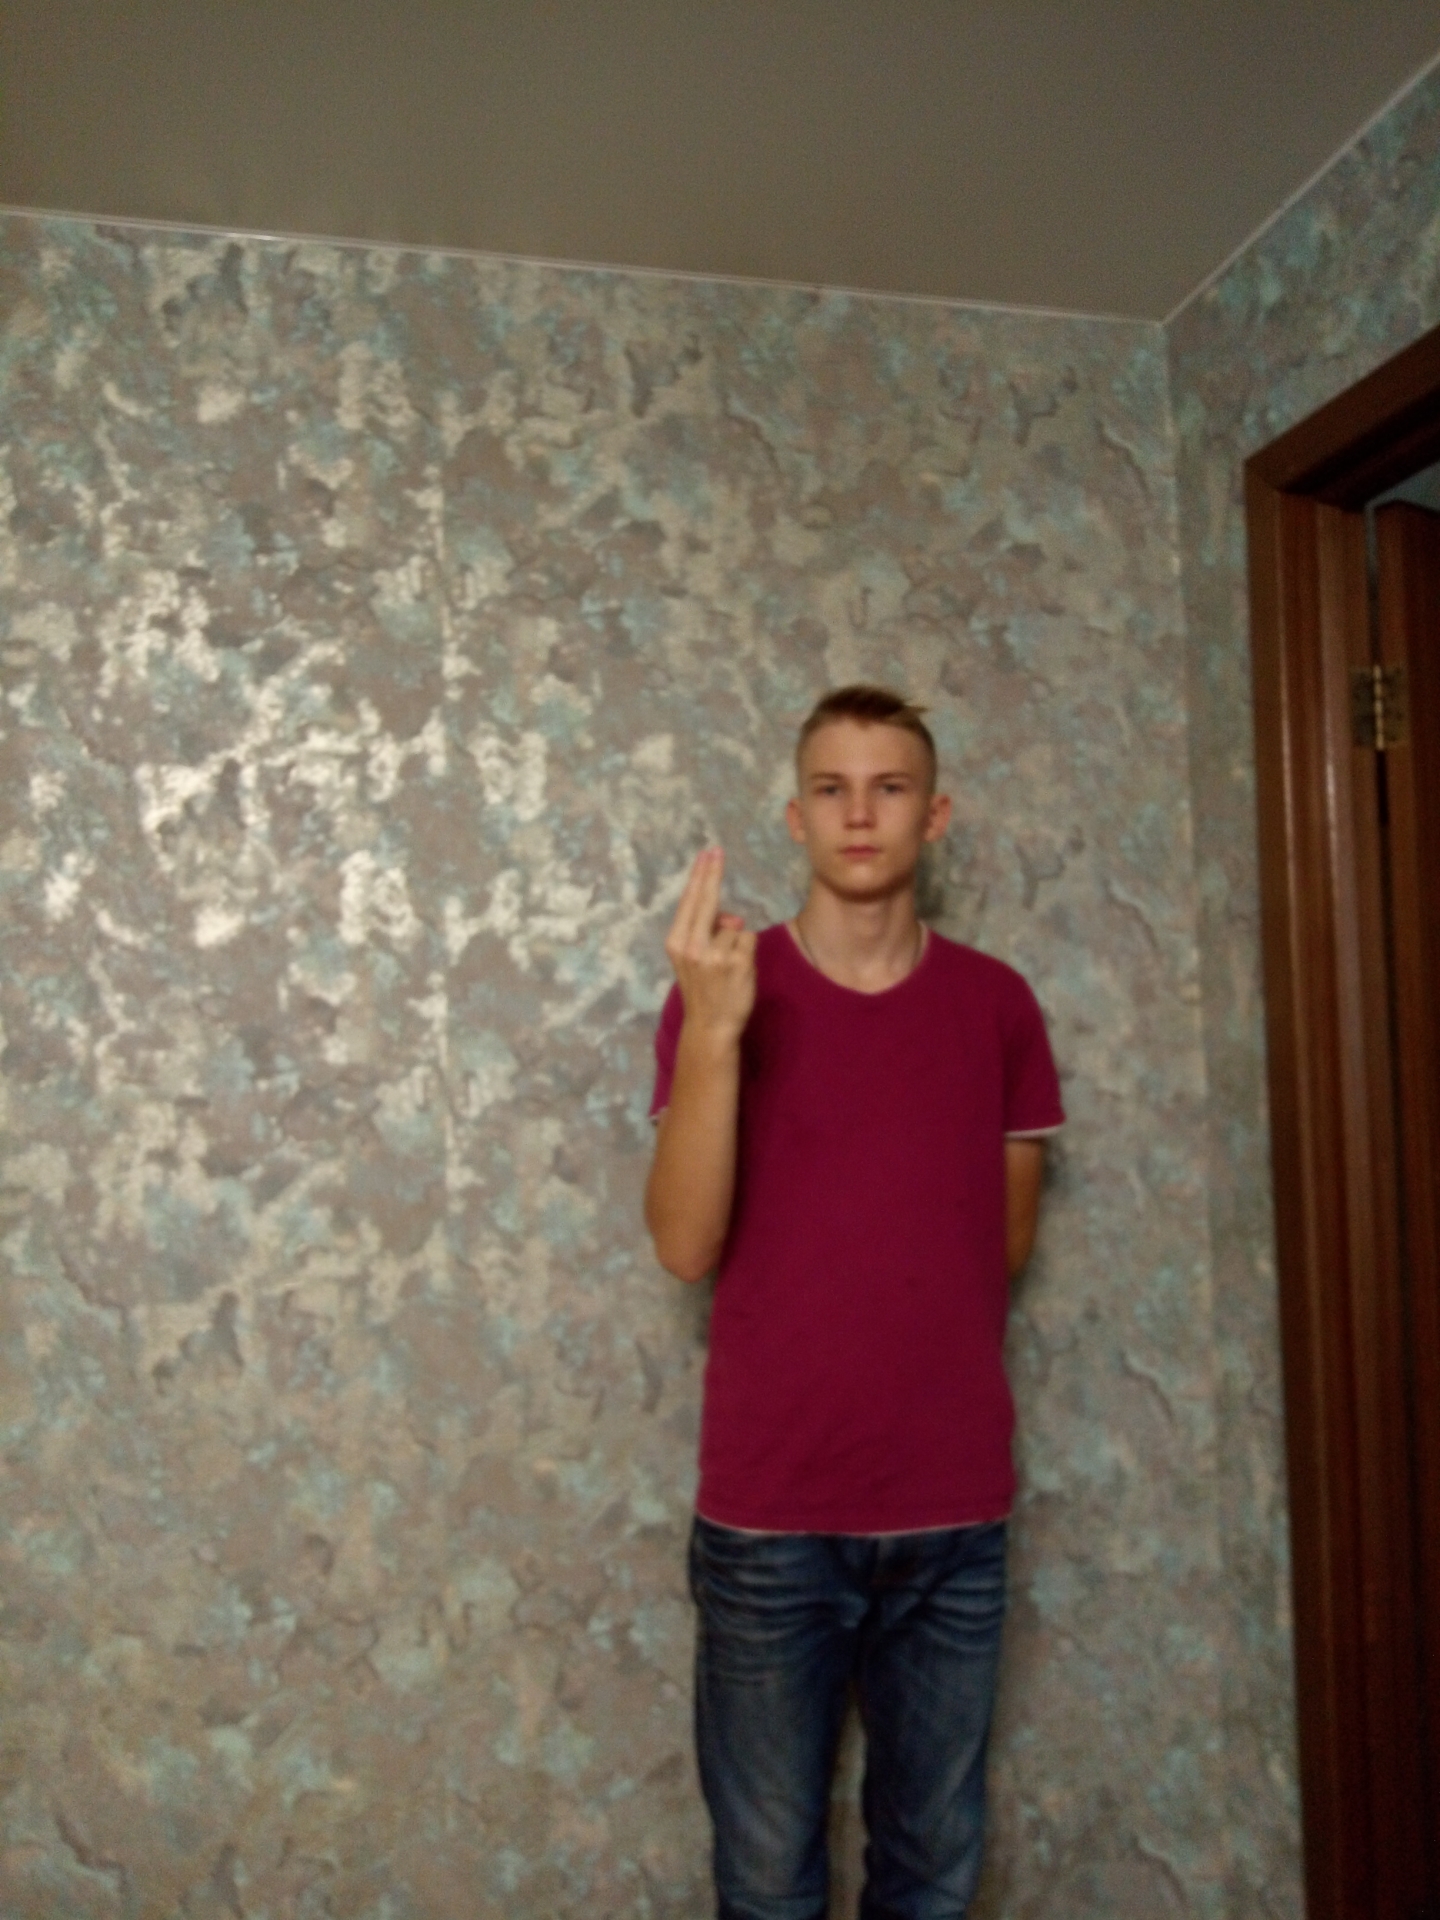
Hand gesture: two_up_inverted